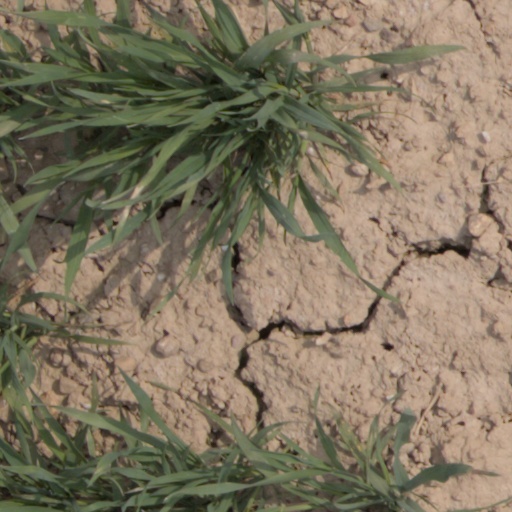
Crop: wheat